Caligula jonasi

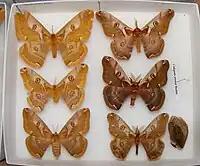
Variation

The larvae feed on chestnut, willow, apple, hawthorn, oak and poplar. Larvae have urticating hairs which can cause a rash to the skin.